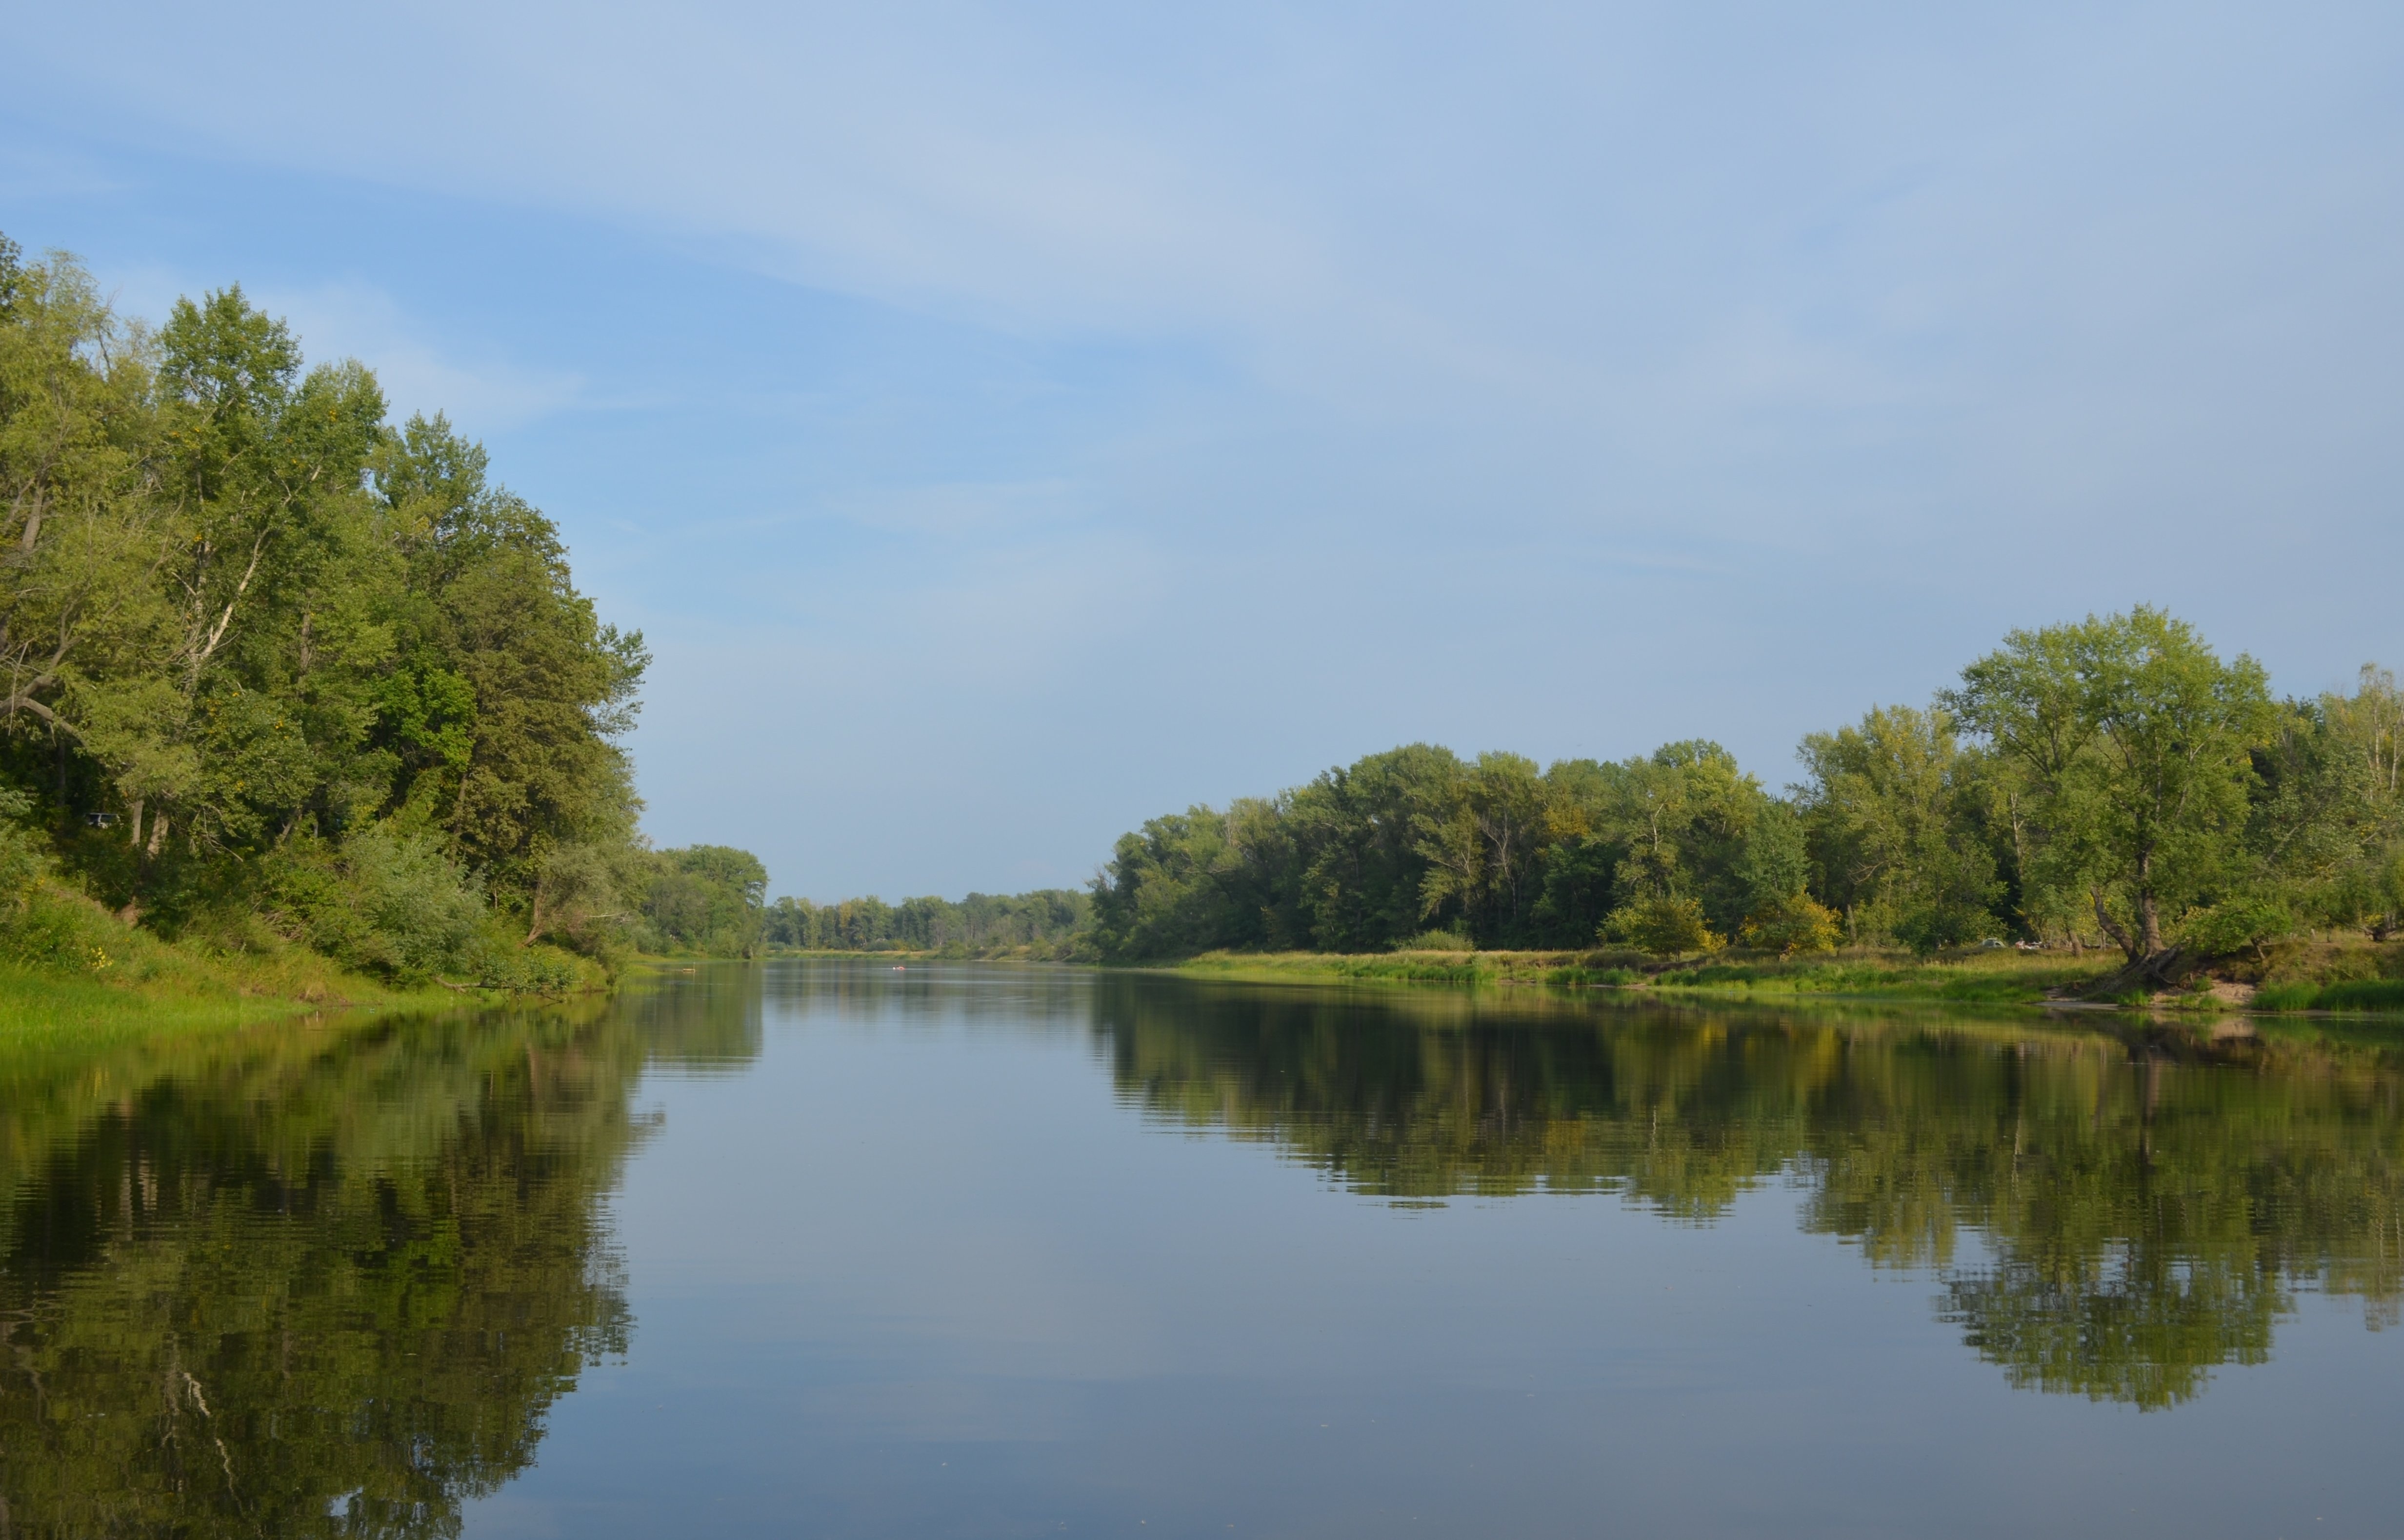
tree, water, nature, forest, marsh, lake, river, canal, summer, pond, reflection, reservoir, waterway, body of water, wetland, floodplain, loch, ecosystem, fish pond, samara, woody plant